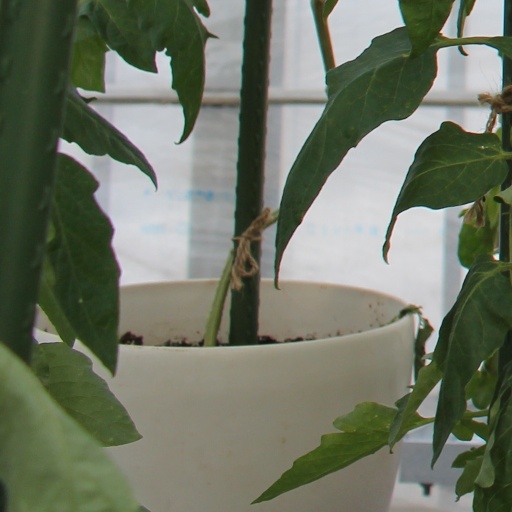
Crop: tomato